Electro (music)

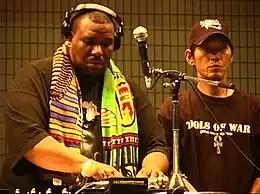
Afrika Bambaataa (left) in 2004

Following the decline of disco music in the late 1970s, various funk artists such as Zapp began experimenting with talk boxes and the use of heavier, more distinctive beats. Boogie played a role during the formative years of electro, notably "Feels Good" by Electra (Emergency – EMDS-6527), the post-disco production "You're the One for Me" by D. Train (Prelude – PRL D 621), and the Eric Matthew/Darryl Payne productions "Thanks to You" by Sinnamon (Becket – BKD 508), and "On A Journey (I Sing The Funk Electric)" by Electrik Funk (Prelude – PRL D 541). Electro eventually emerged as a fusion of different styles, including funk, boogie combined with German and Japanese technopop, in addition to influences from the futurism of Alvin Toffler, martial arts films, and video game music. The genre's immediate forebears included Kraftwerk and Yellow Magic Orchestra (YMO).